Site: brandenburg
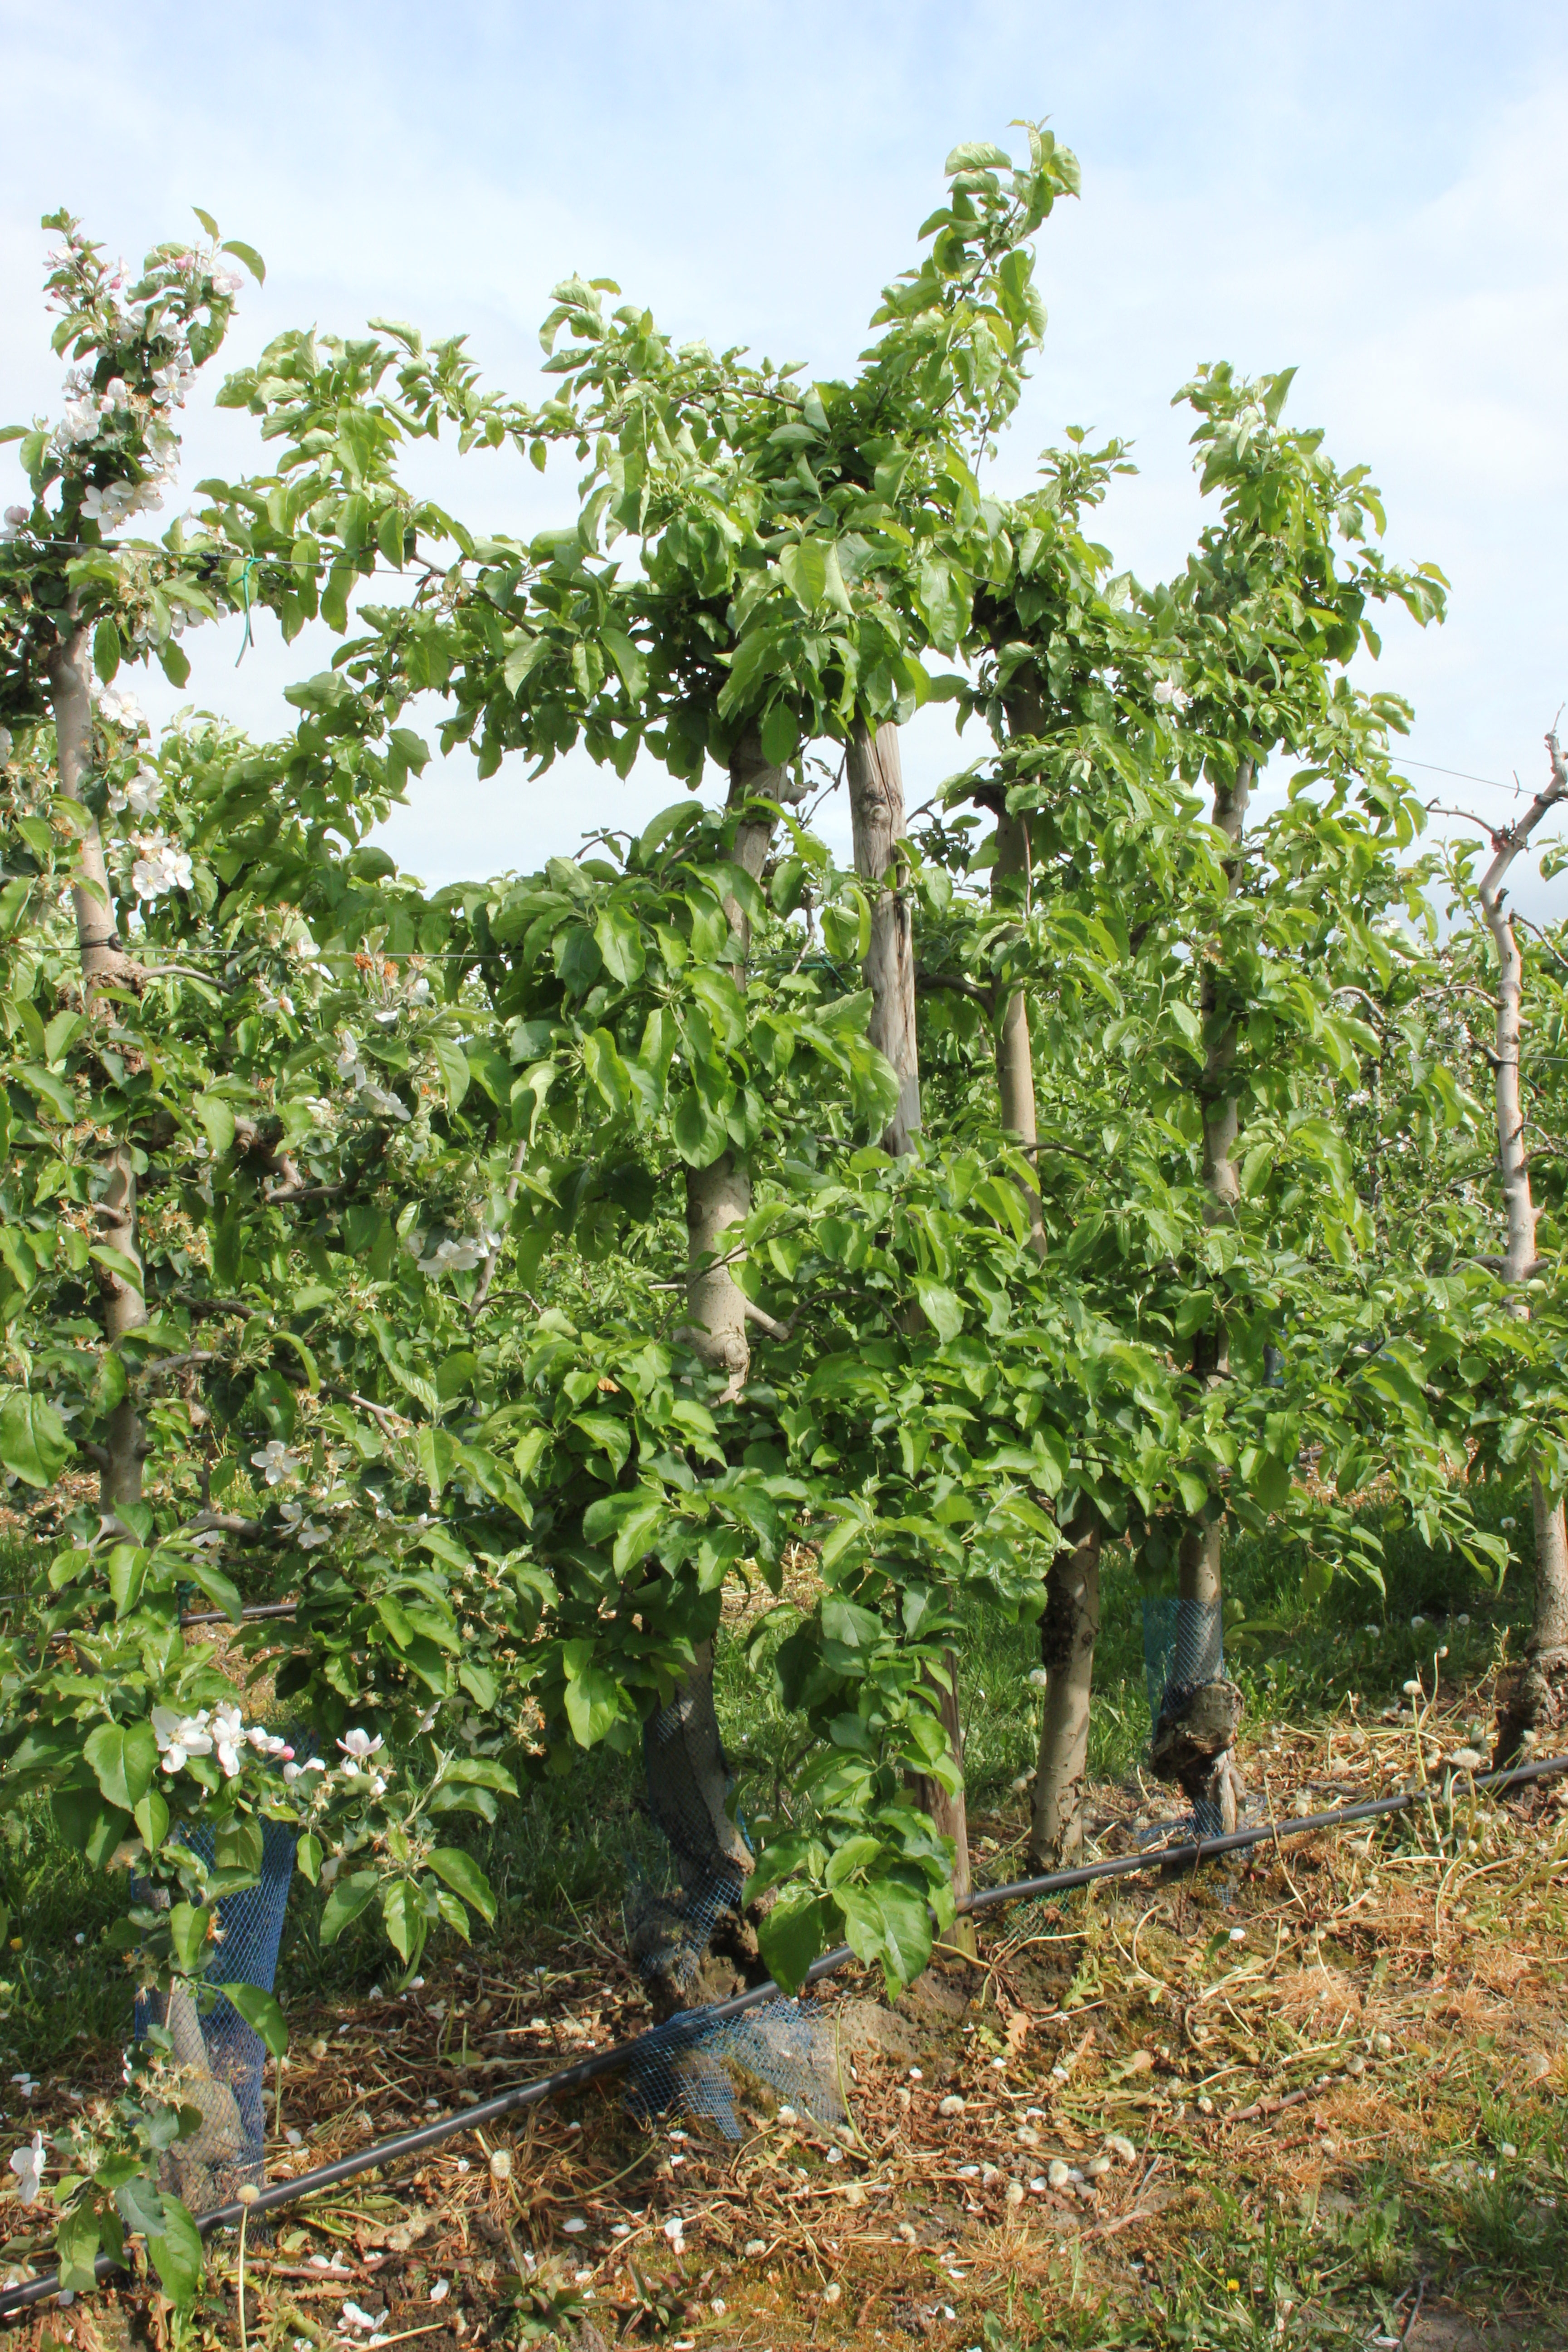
Growth stage (BBCH 67): Flowering